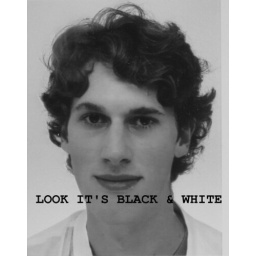
Juzzo in black & white